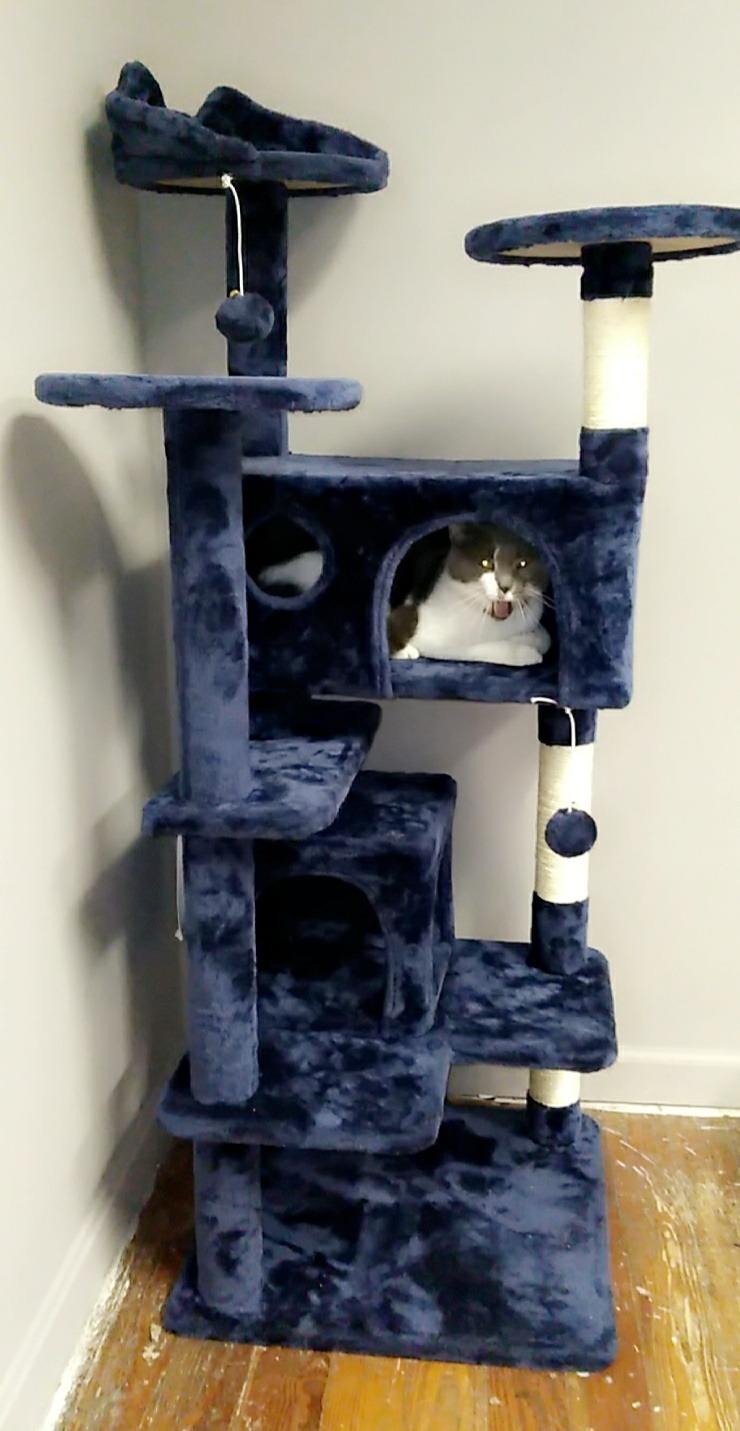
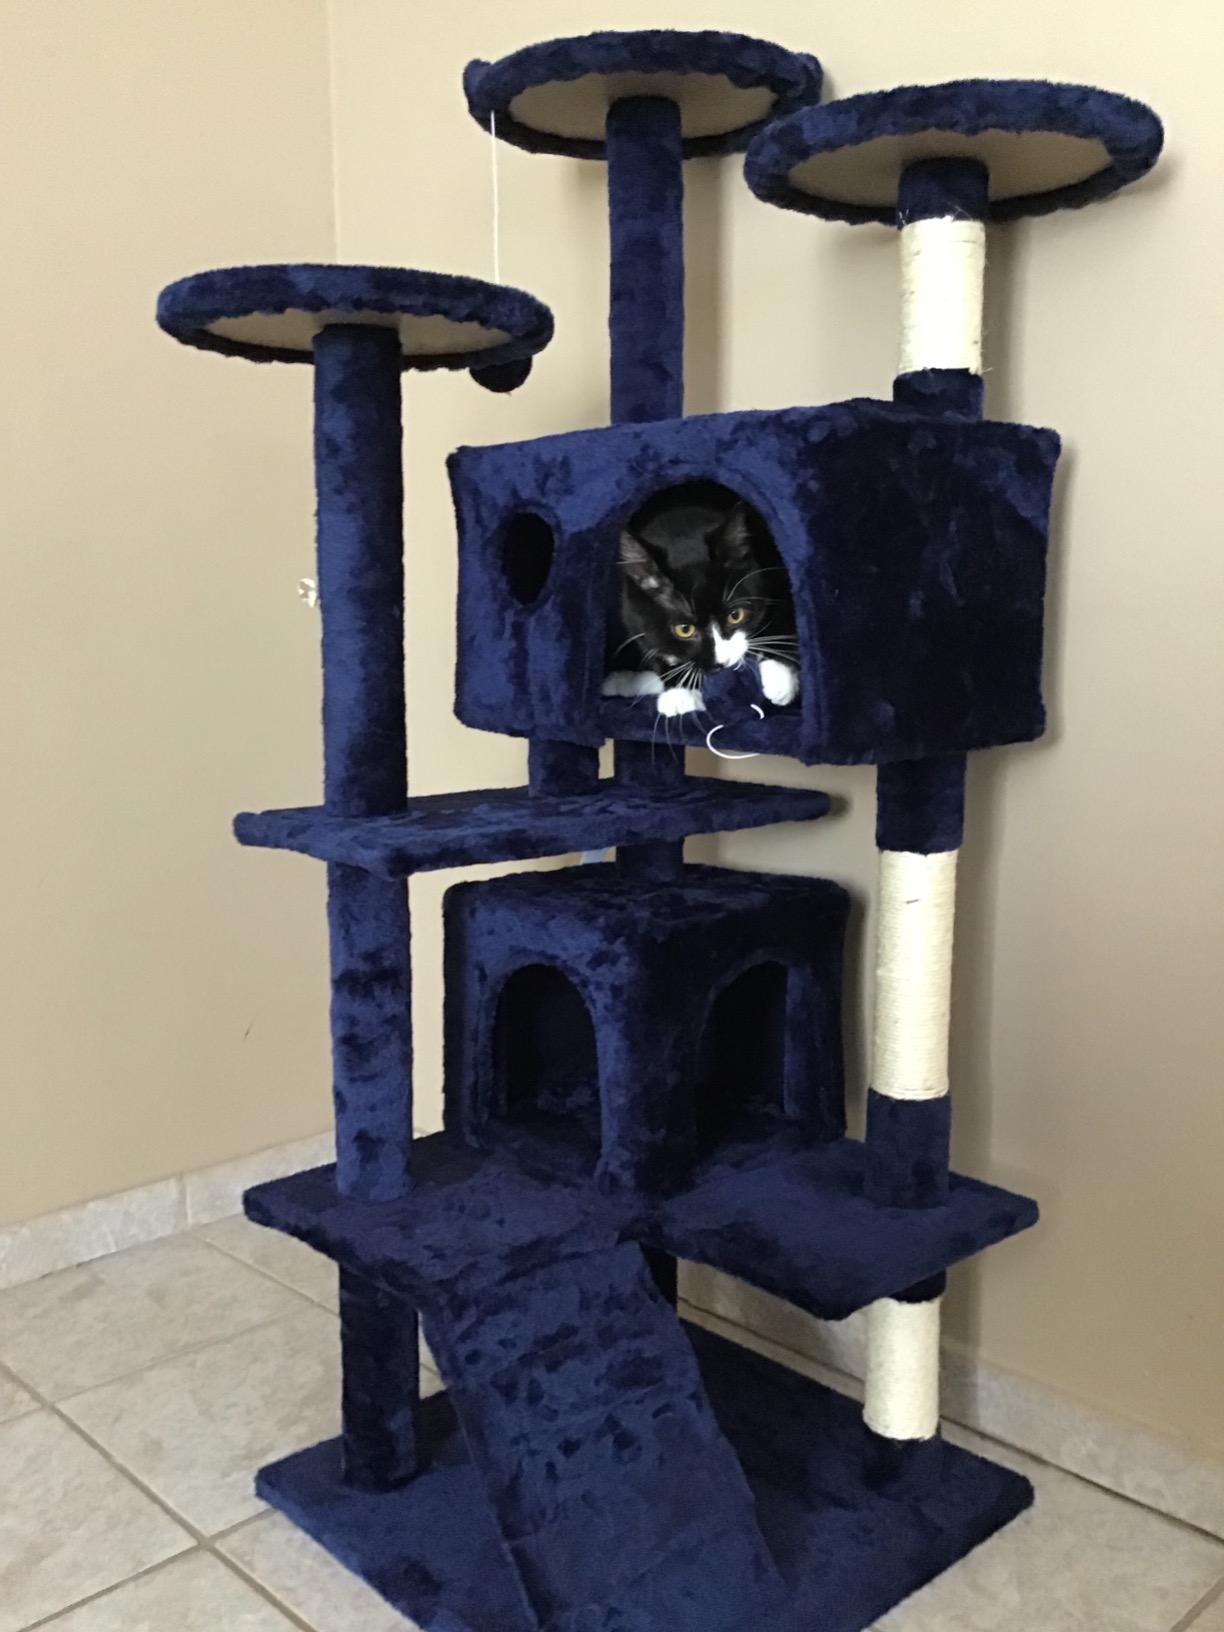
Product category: items_cat tree
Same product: yes